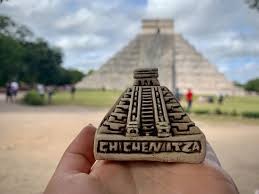
Landmark: Chichen Itza